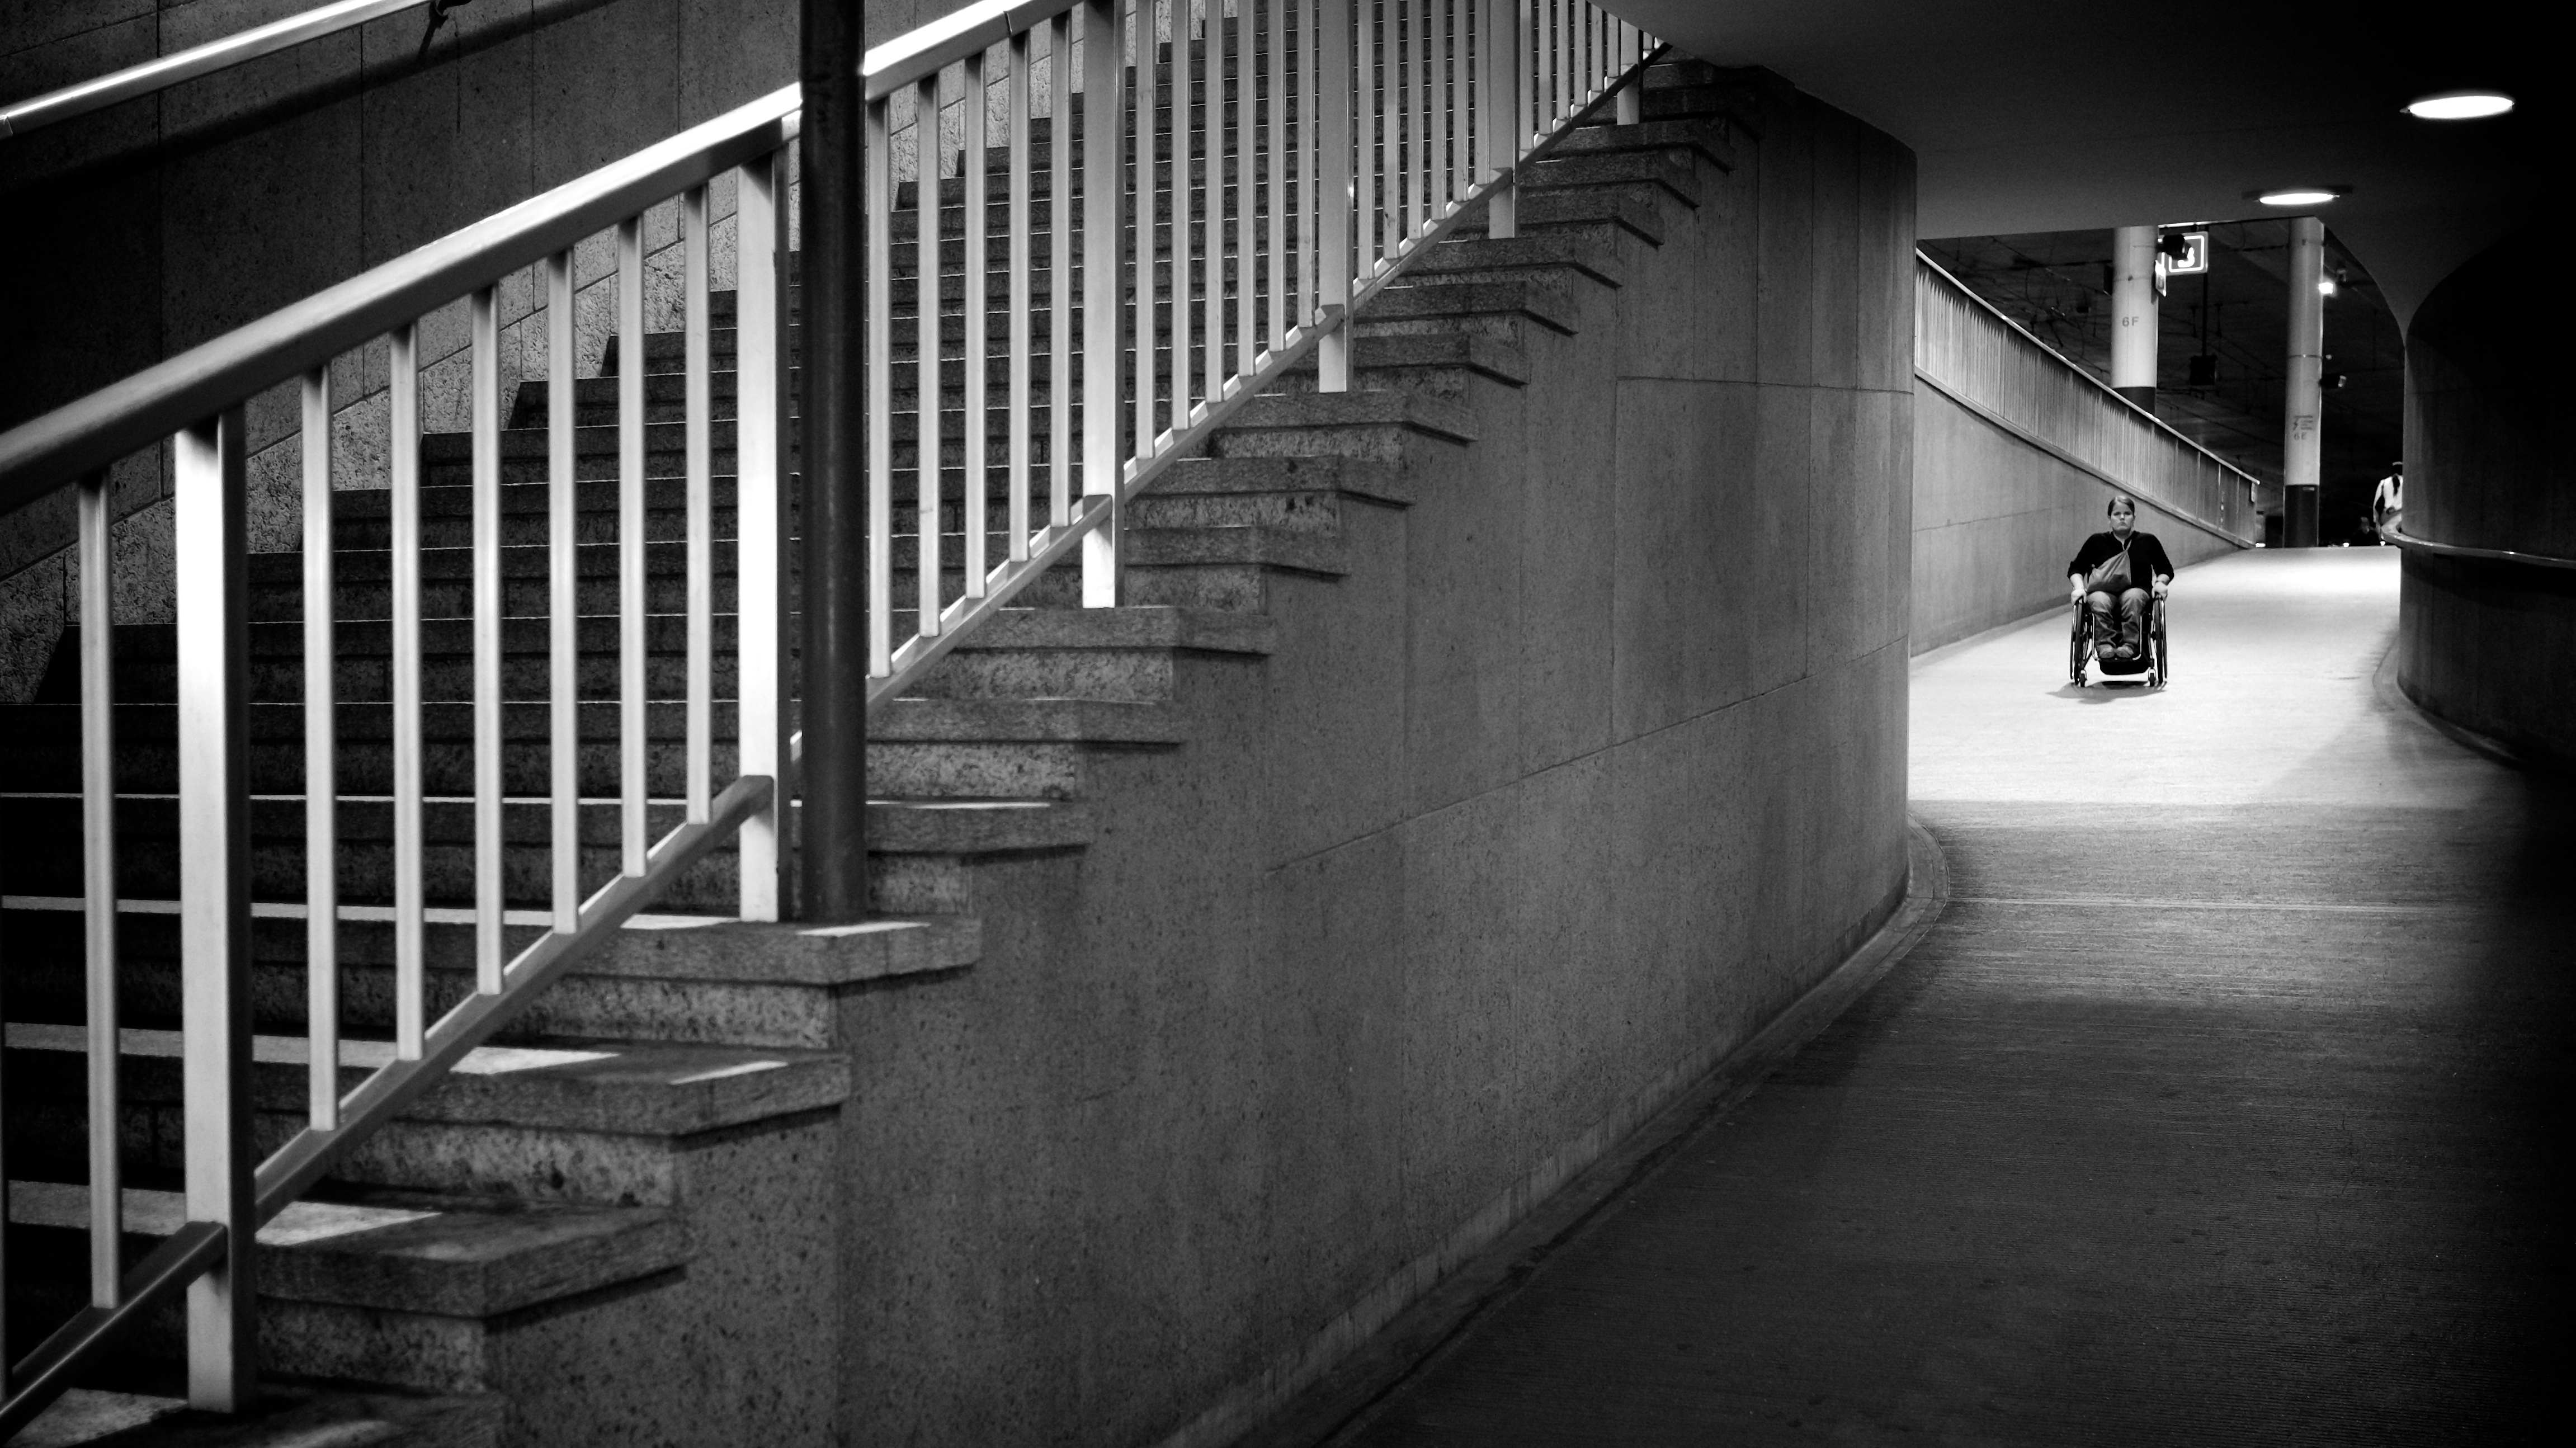
light, black and white, architecture, wood, white, street, photography, ebook, line, shadow, training, darkness, black, monochrome, streetphotography, flickr, thomas, video, stairs, symmetry, olympus, photograph, omd, fuji, shape, leica, monochrom, leuthard, hcb, thomasleuthard, monochrome photography, film noir